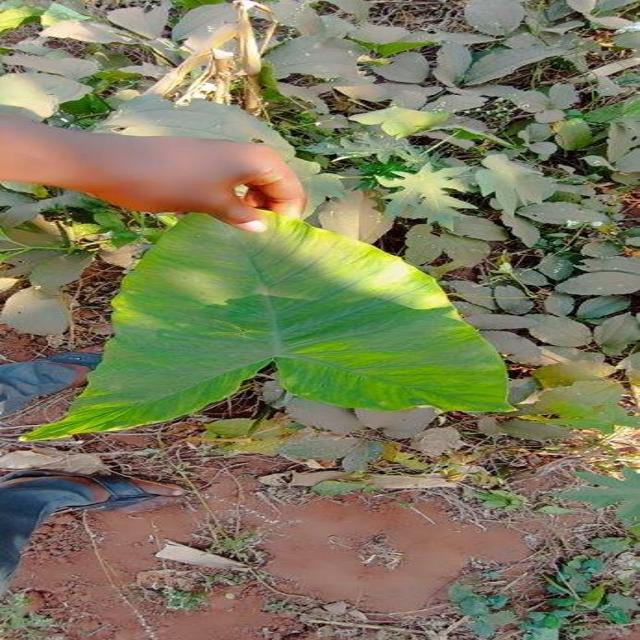
Label: Mid_Blight